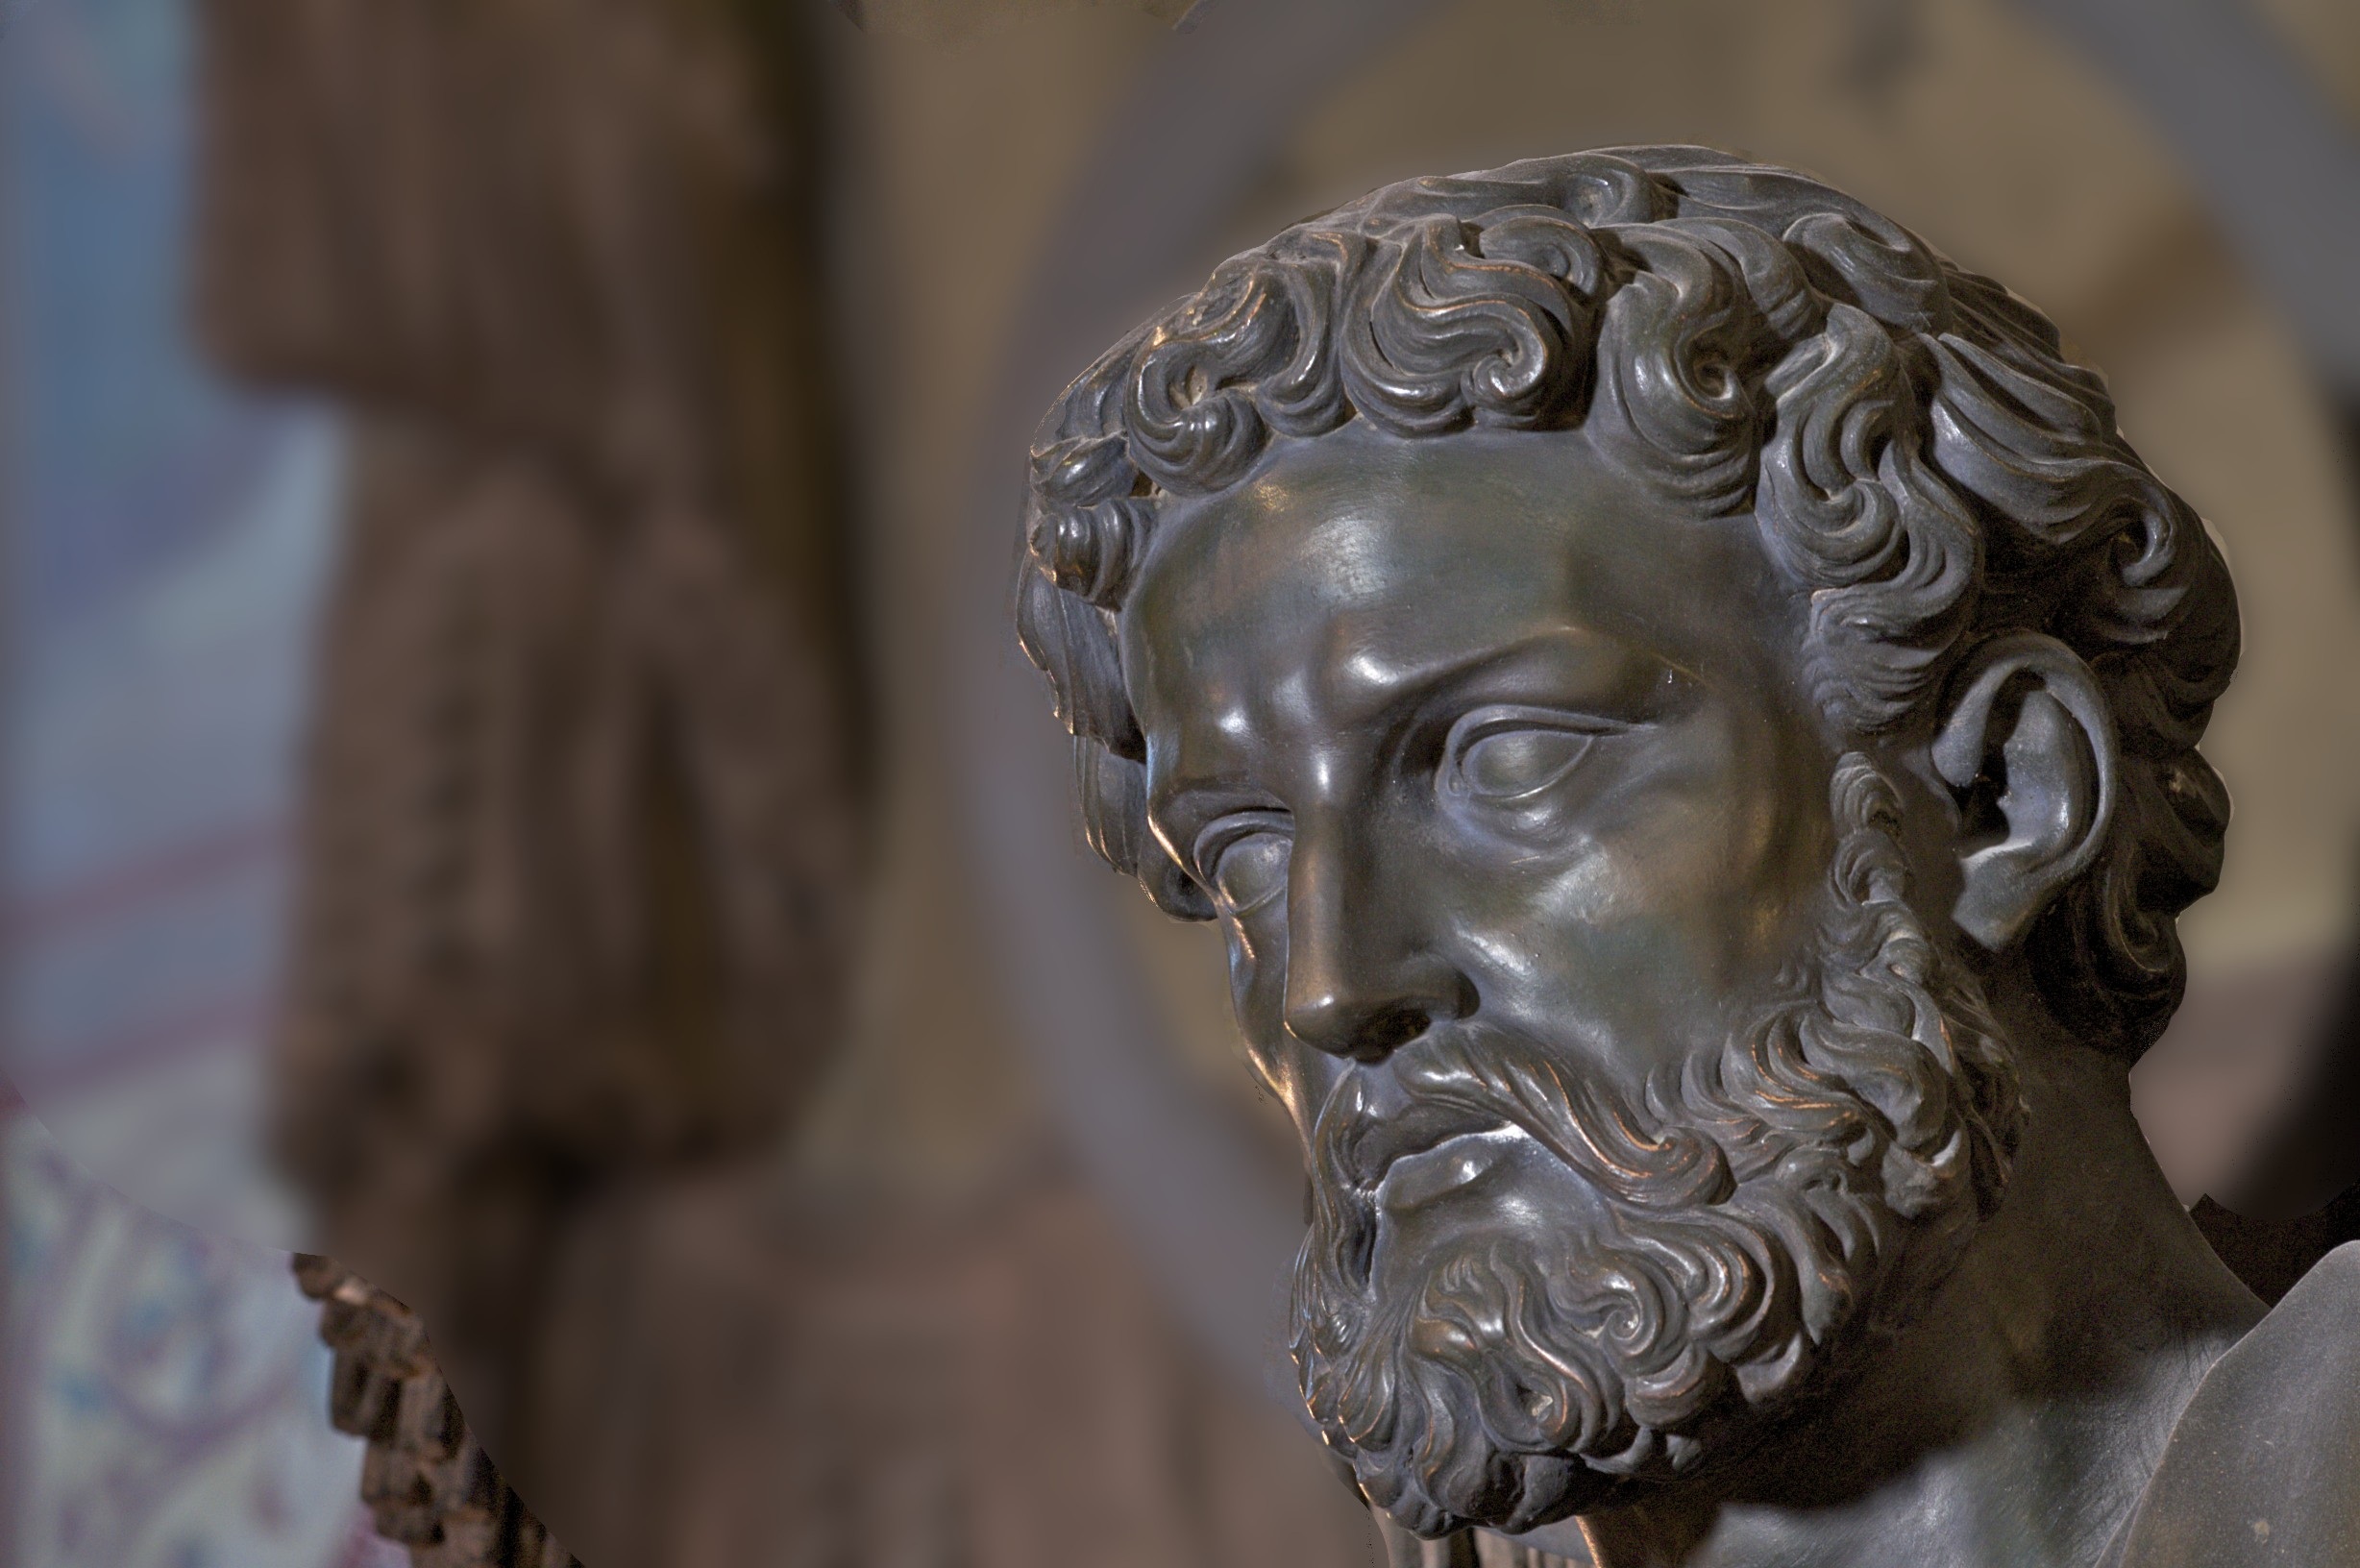
paris, monument, statue, church, sculpture, art, temple, head, carving, ancient history, saint germain des pres